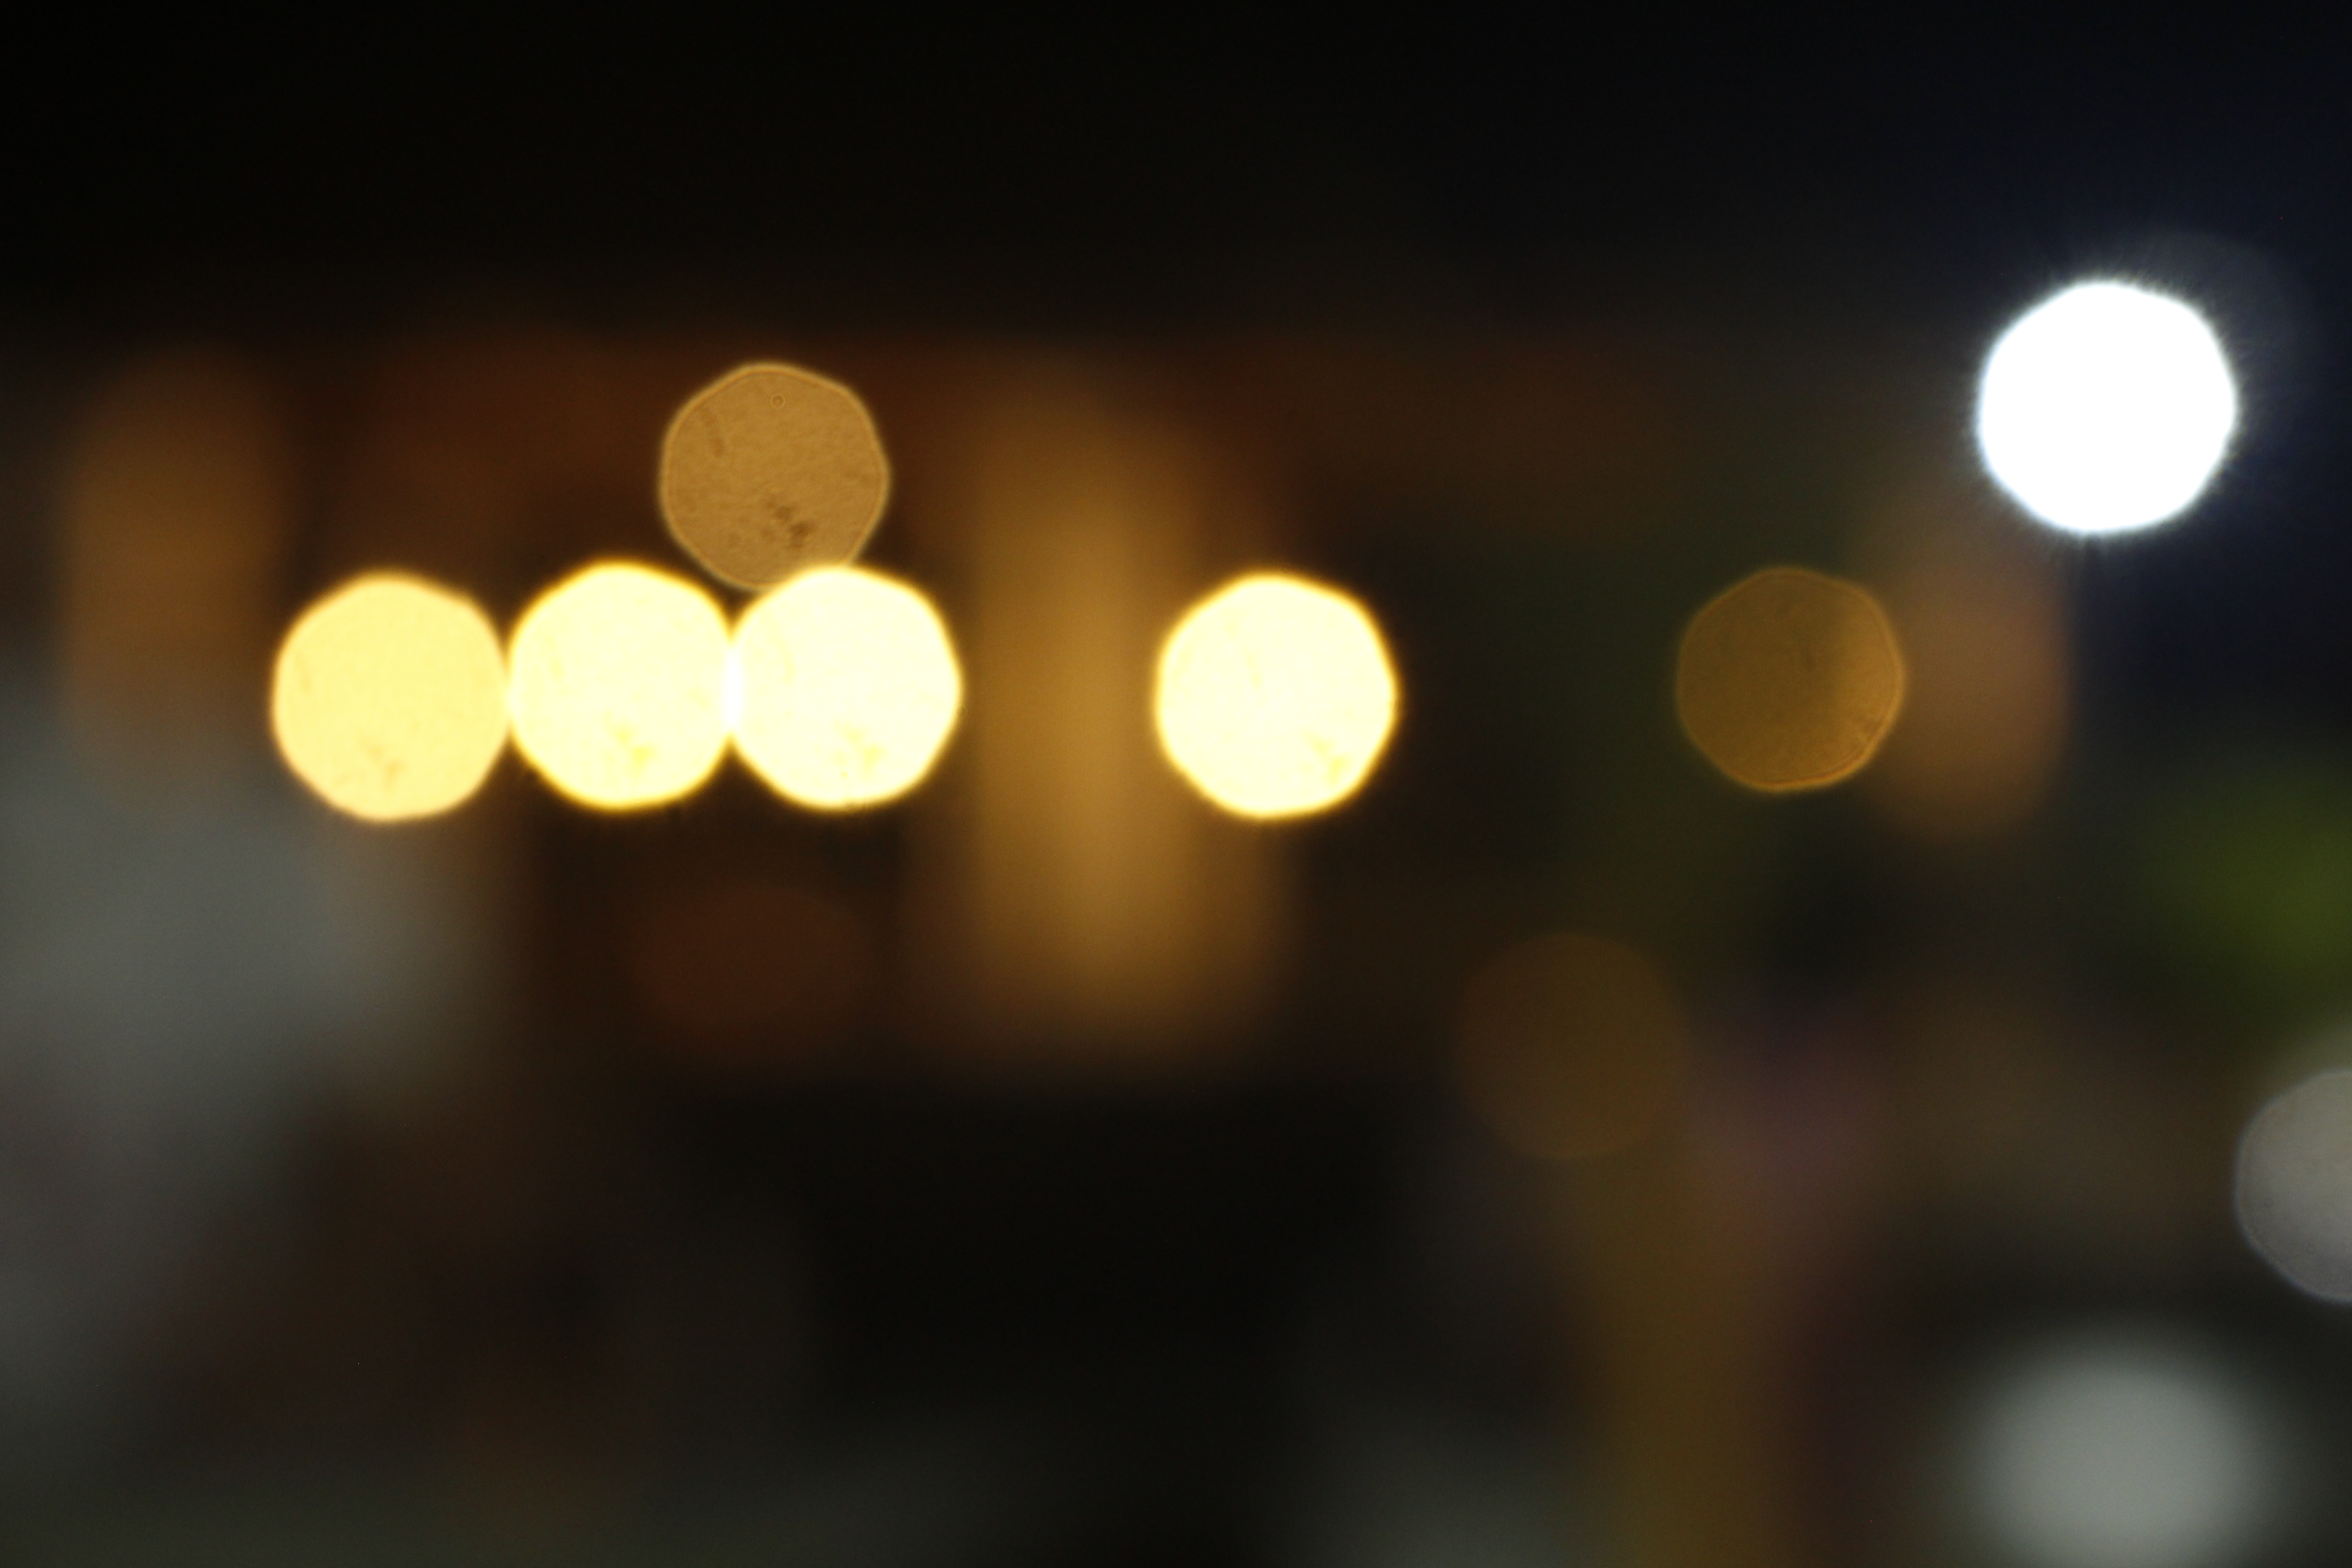
picture, blur, caption, night vision, light, night, lighting, yellow, sky, tree, darkness, cloud, street light, circle